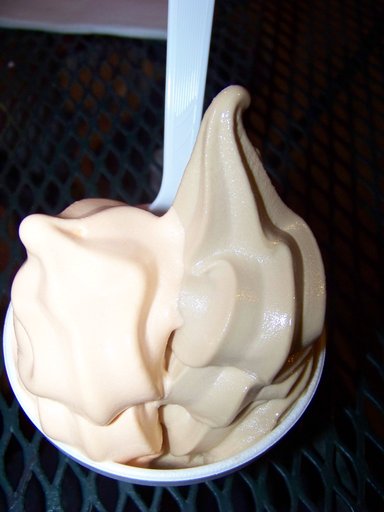
Label: frozen_yogurt